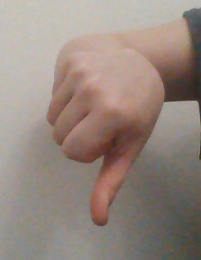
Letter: waw